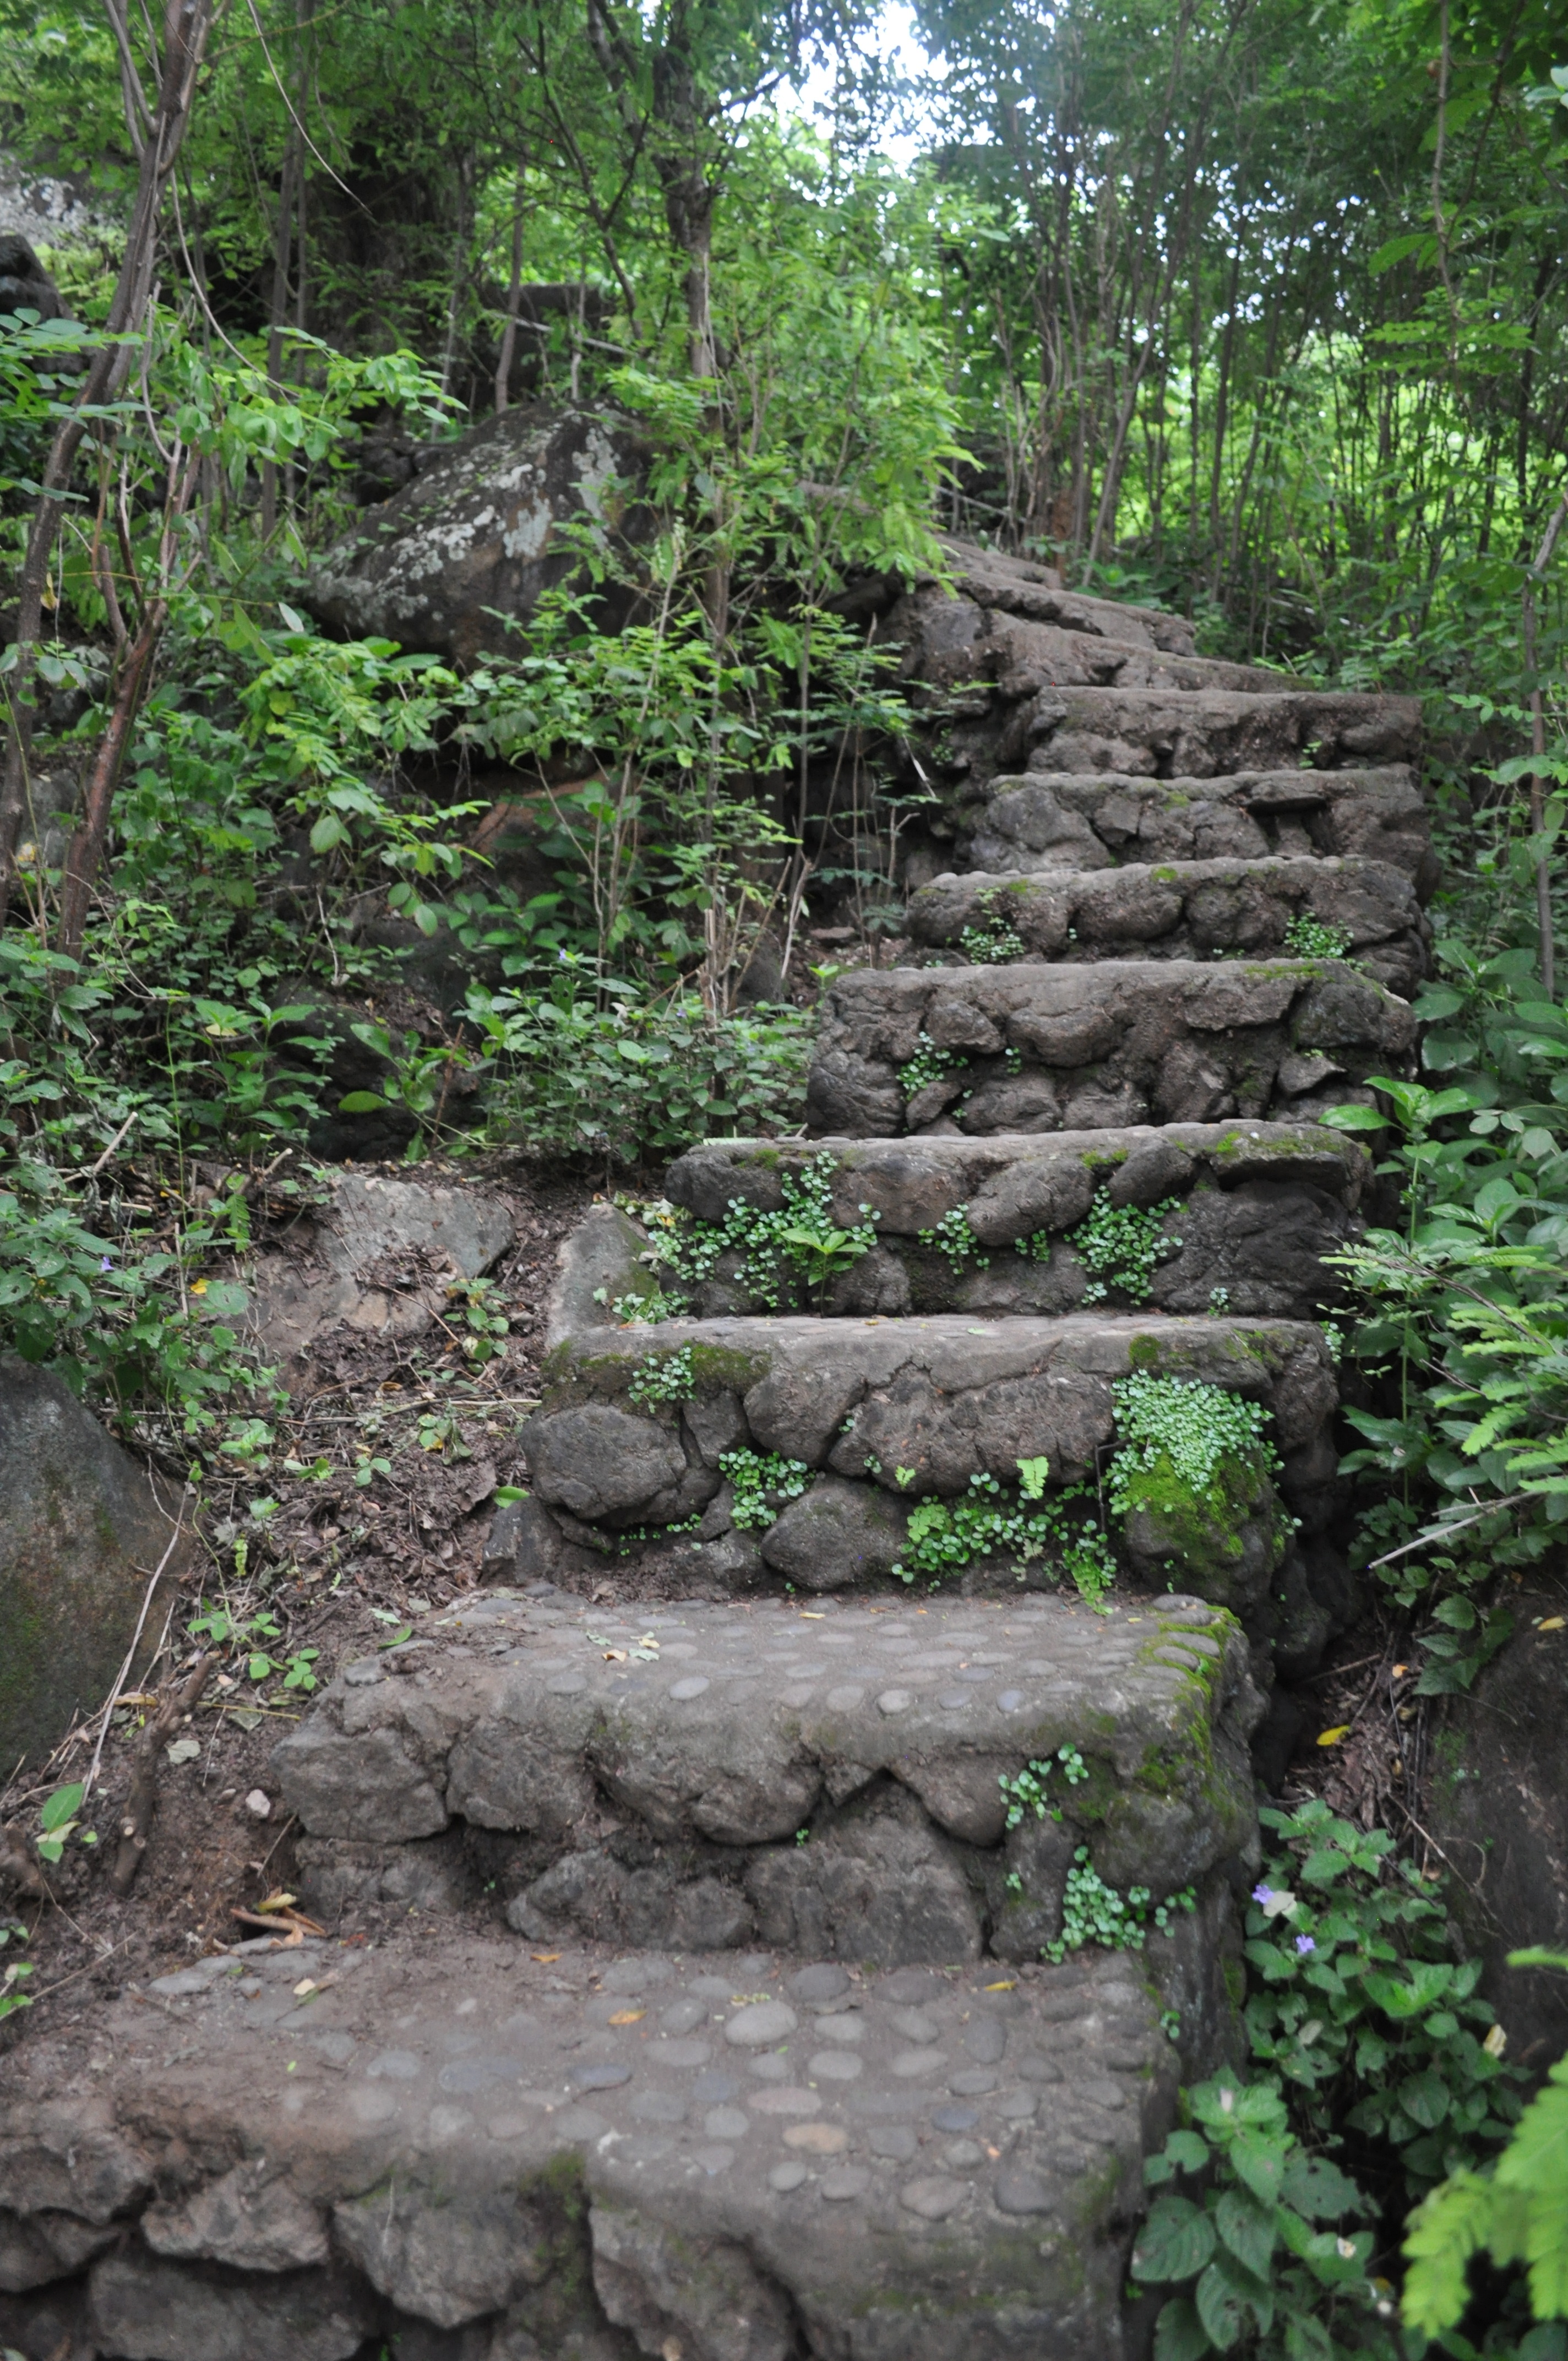
nature, forest, rock, trail, flower, stone, steps, stream, green, jungle, soil, botany, stone wall, garden, stairs, vegetation, shrub, woodland, habitat, natural environment